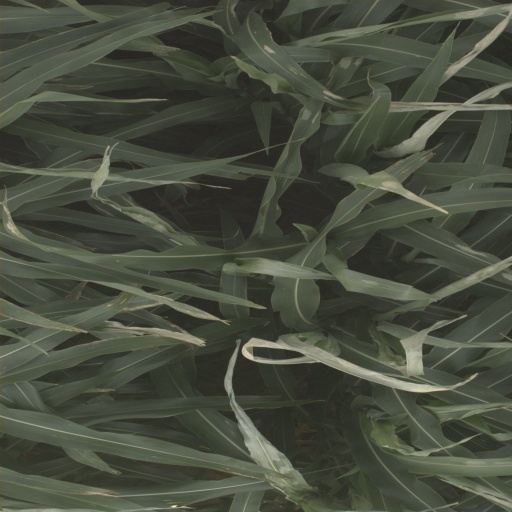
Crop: sorghum